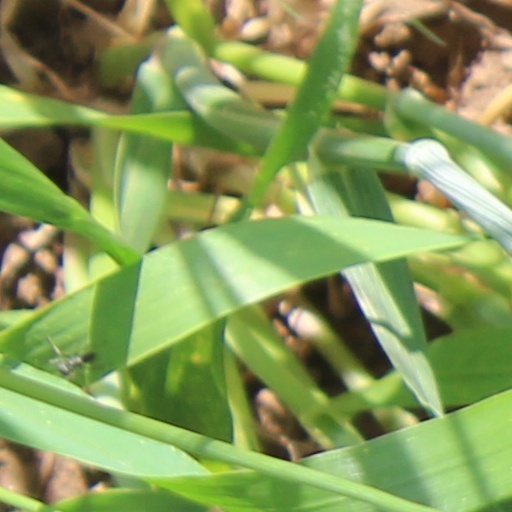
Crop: wheat